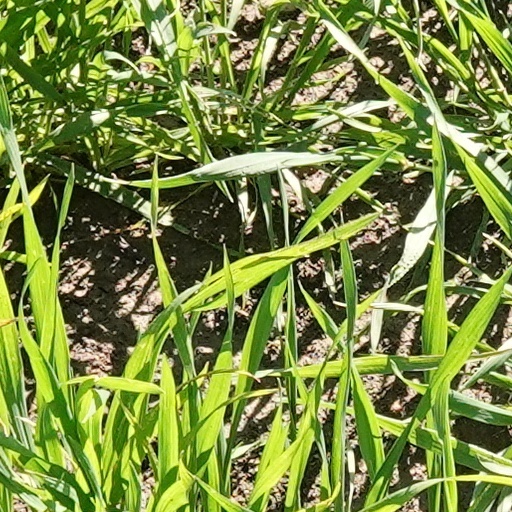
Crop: wheat